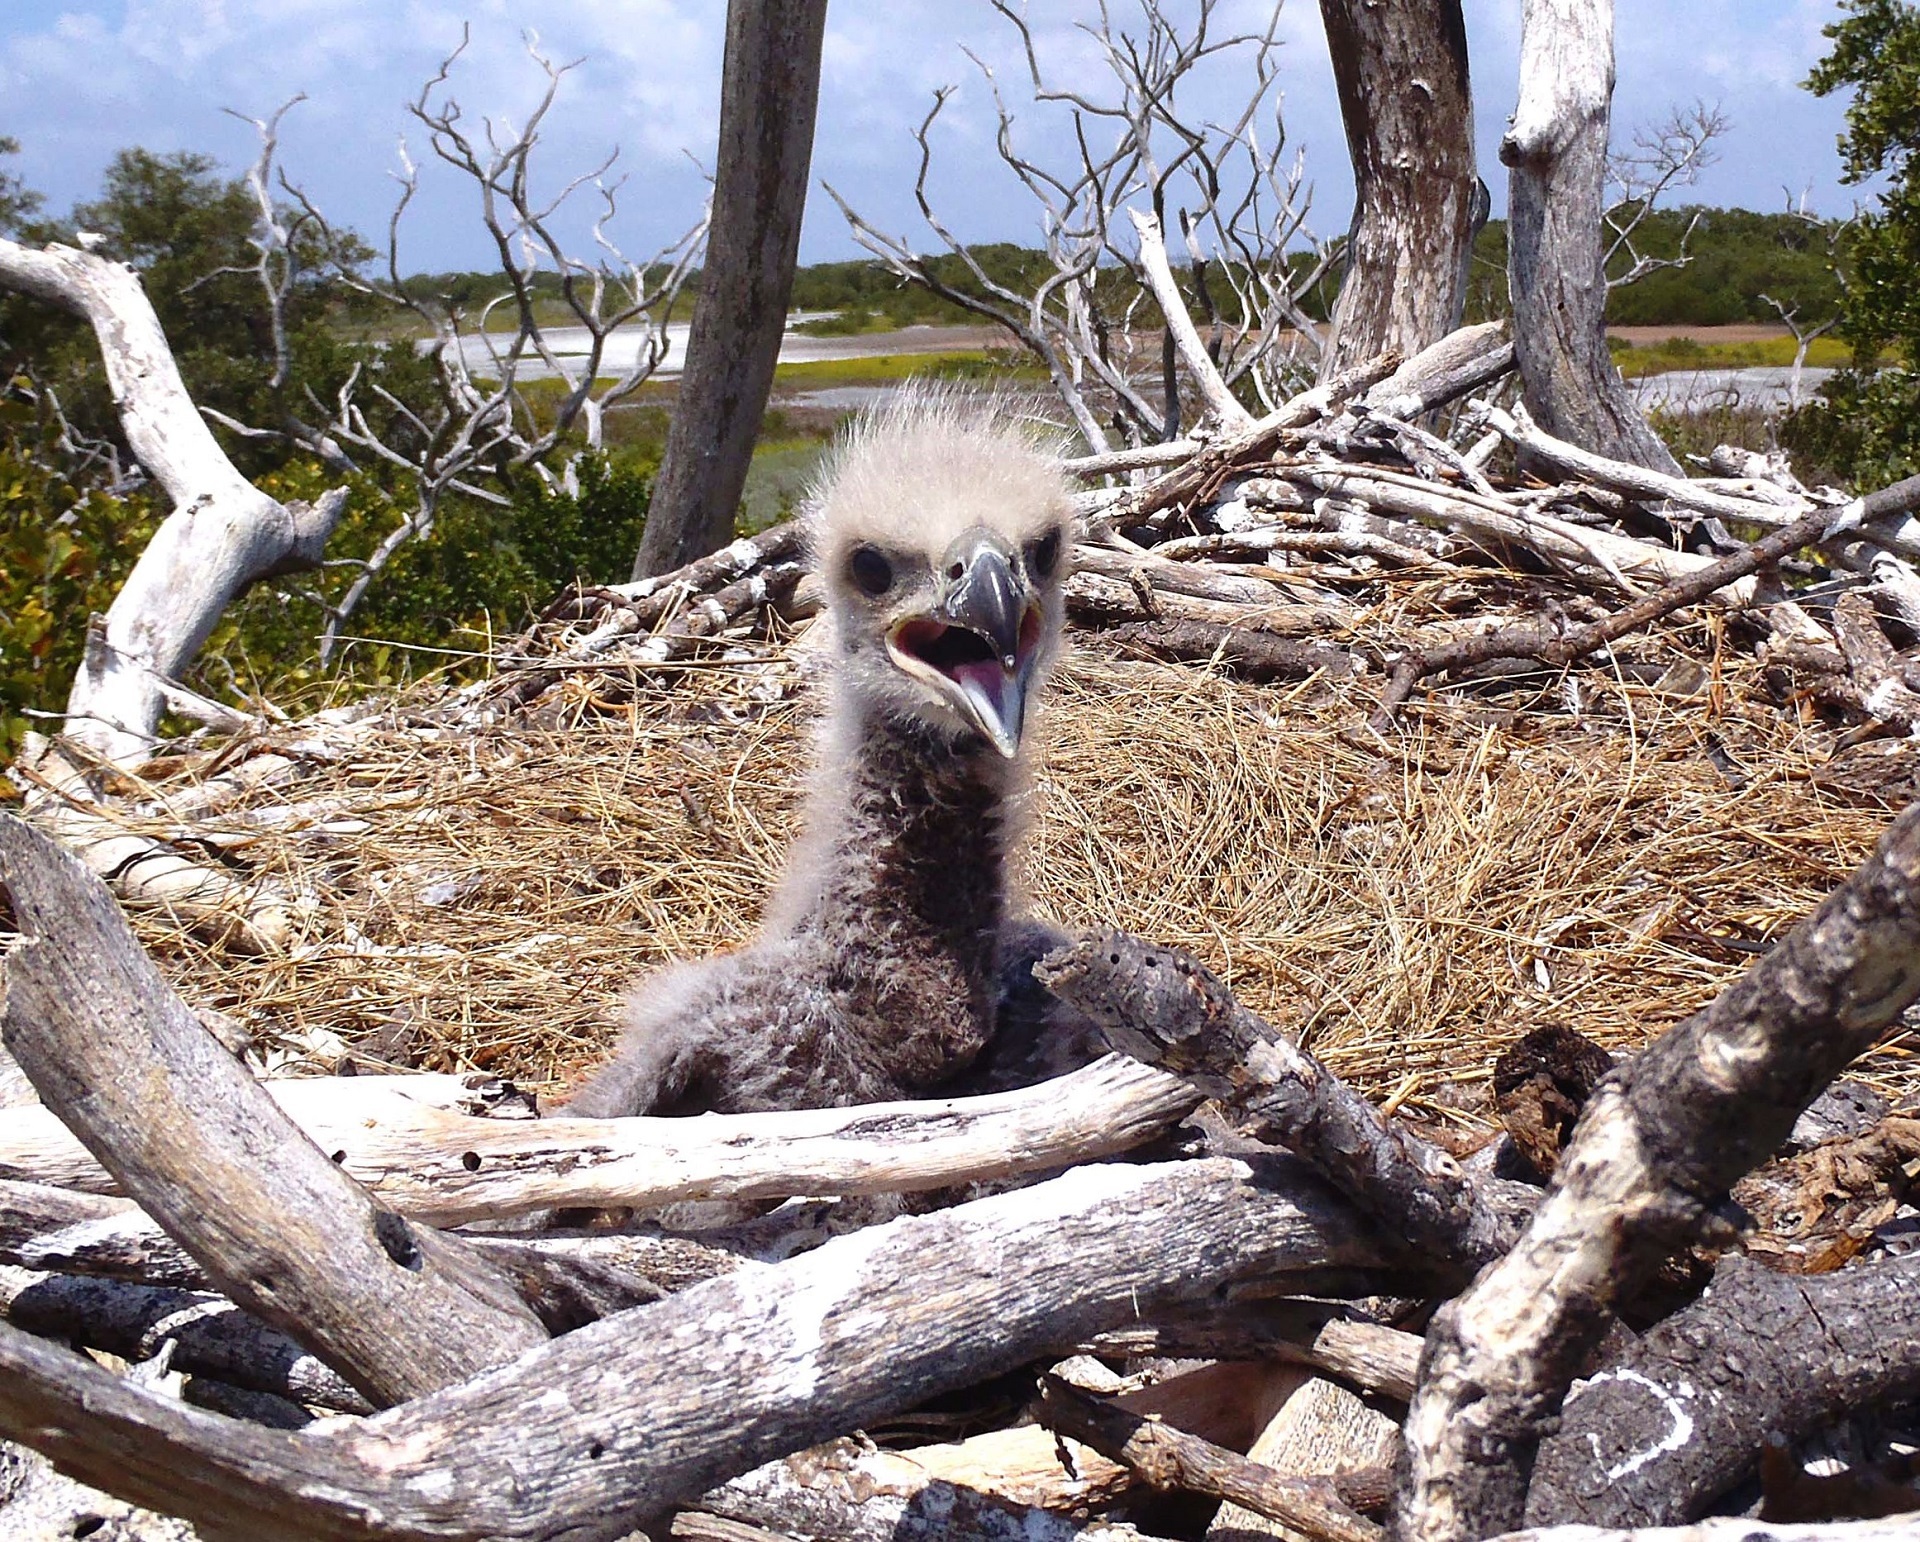
nature, branch, bird, wildlife, wild, zoo, young, beak, symbol, predator, baby, fauna, bald eagle, outdoors, national, nest, chick, meerkat, hungry, haliaeetus leucocephalus, eaglet